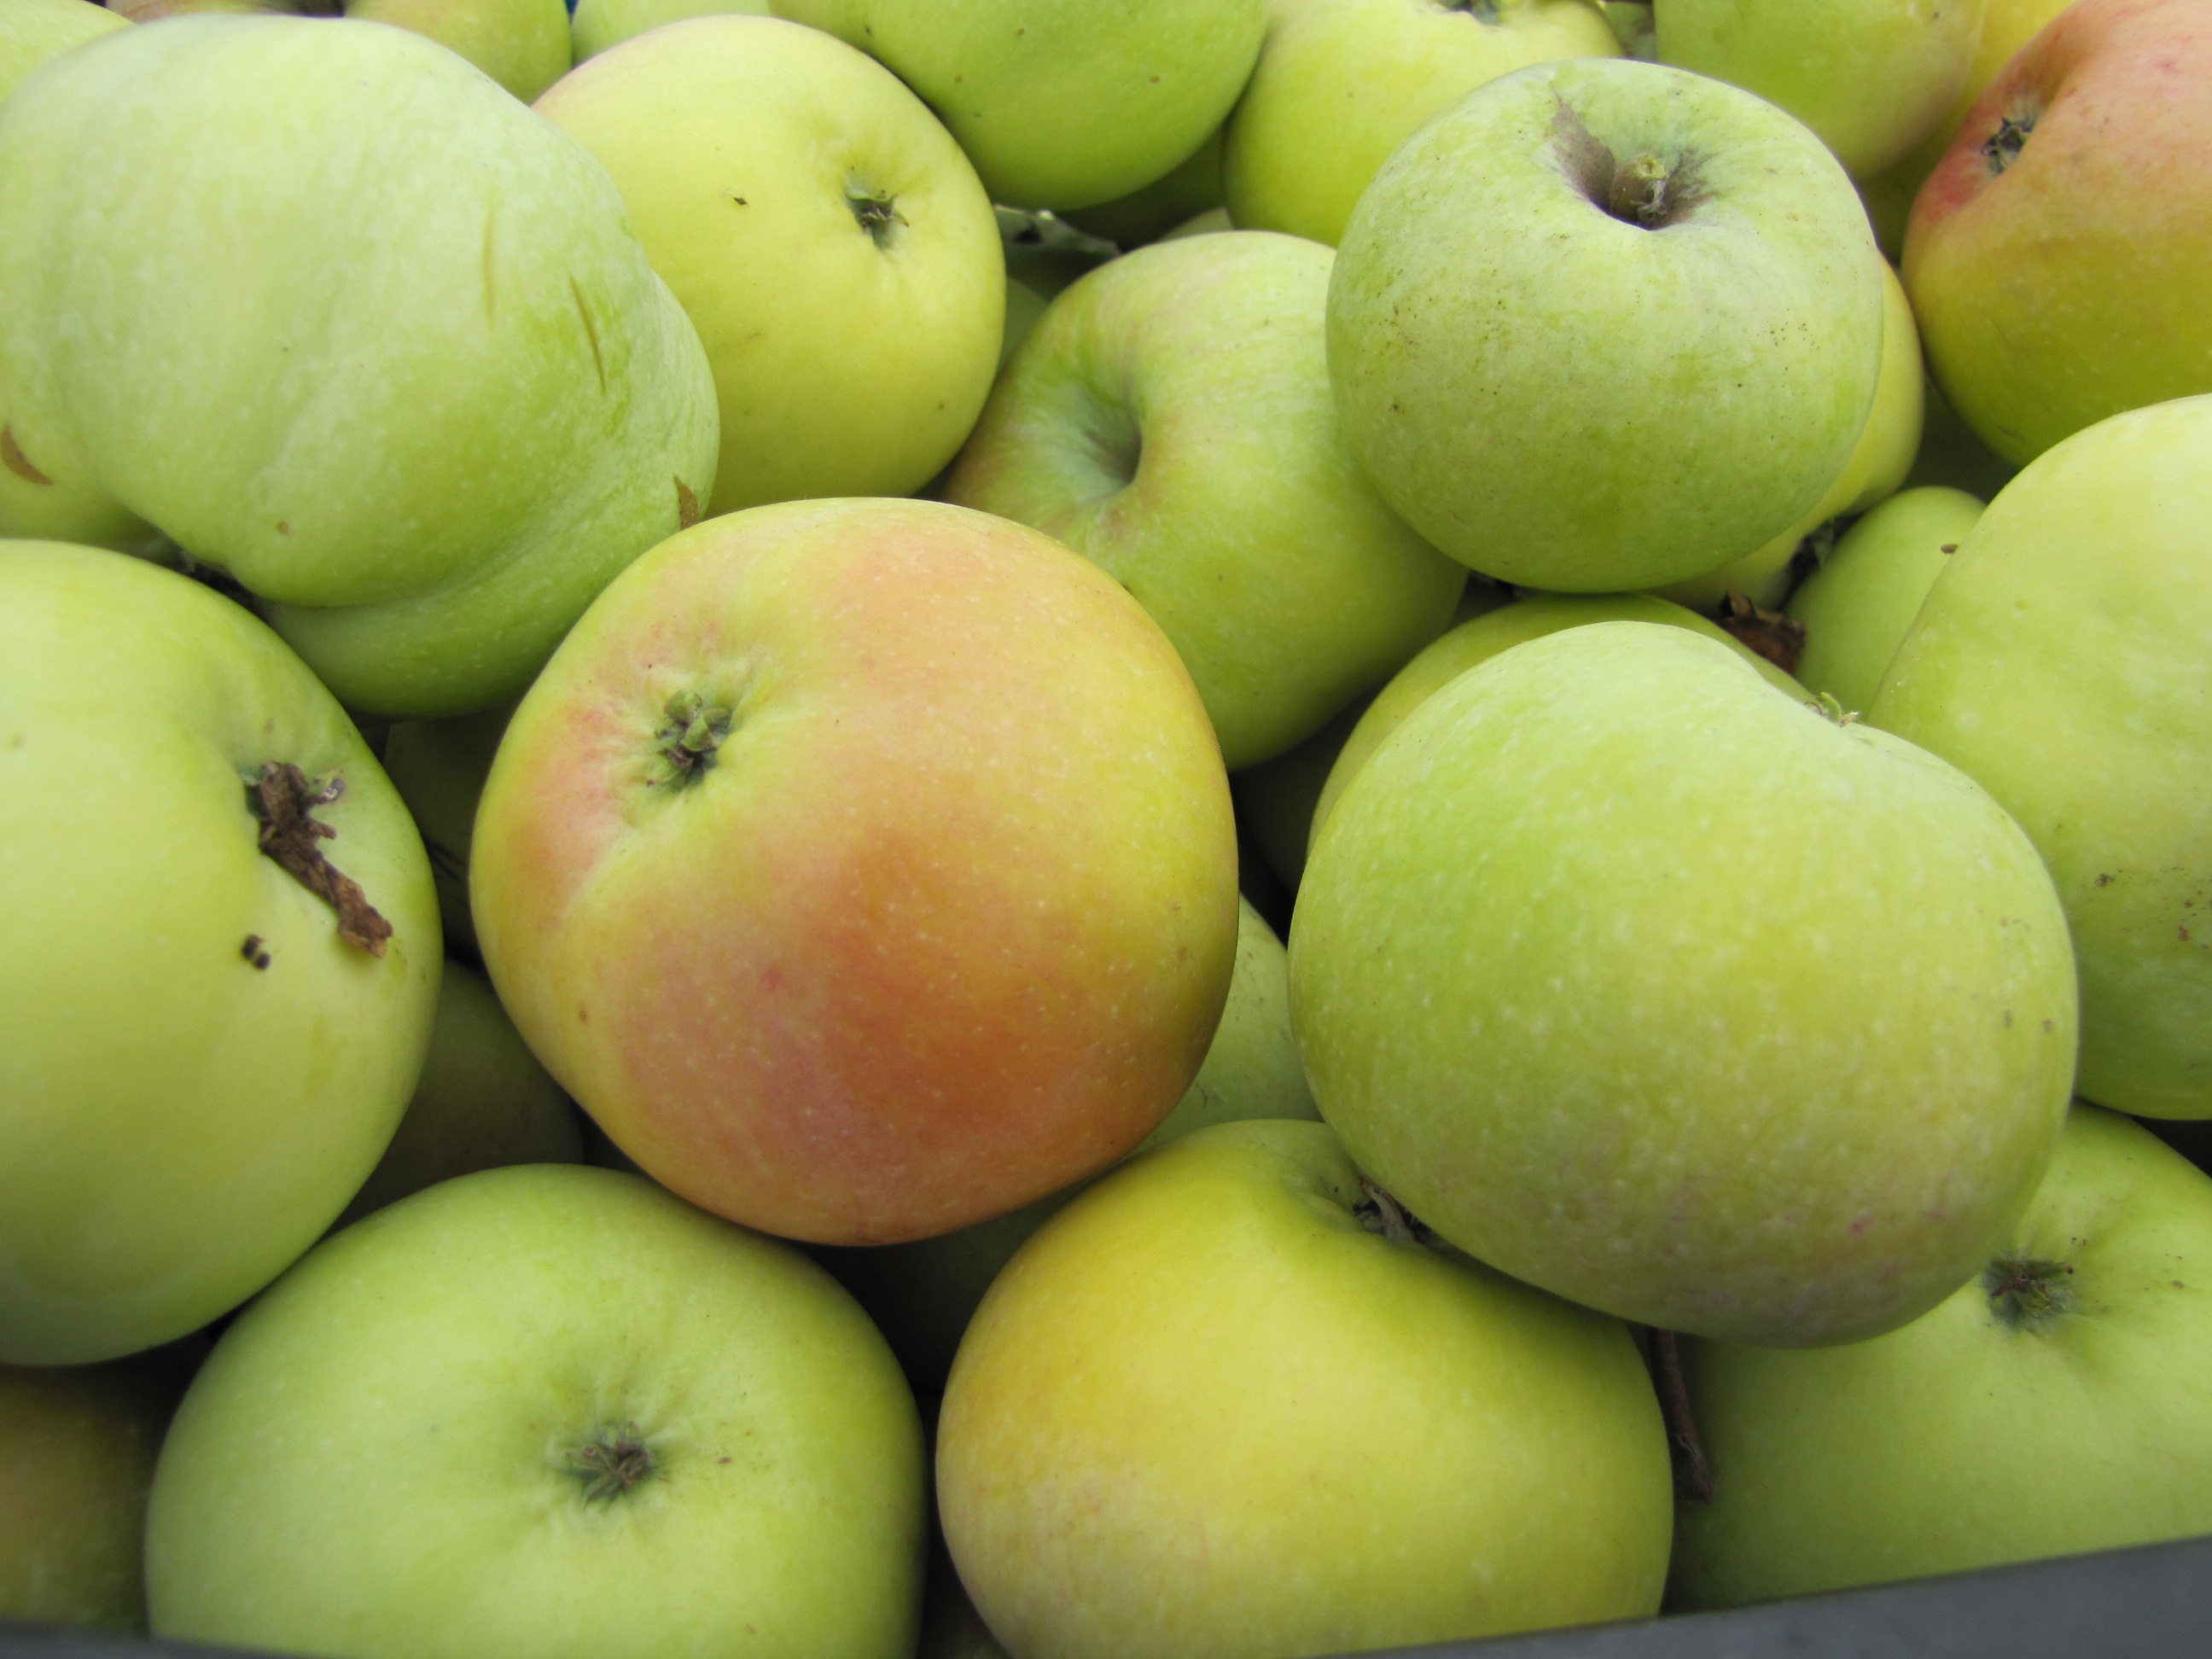
apple, nature, plant, fruit, summer, food, green, produce, macro, apples, beautiful, good, liqueur, krupnyj plan, flowering plant, rose family, nectarine, granny smith, land plant, rose order, manzana verde